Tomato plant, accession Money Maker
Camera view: horizontal (90 deg, fisheye); turntable rotation: 150 degrees
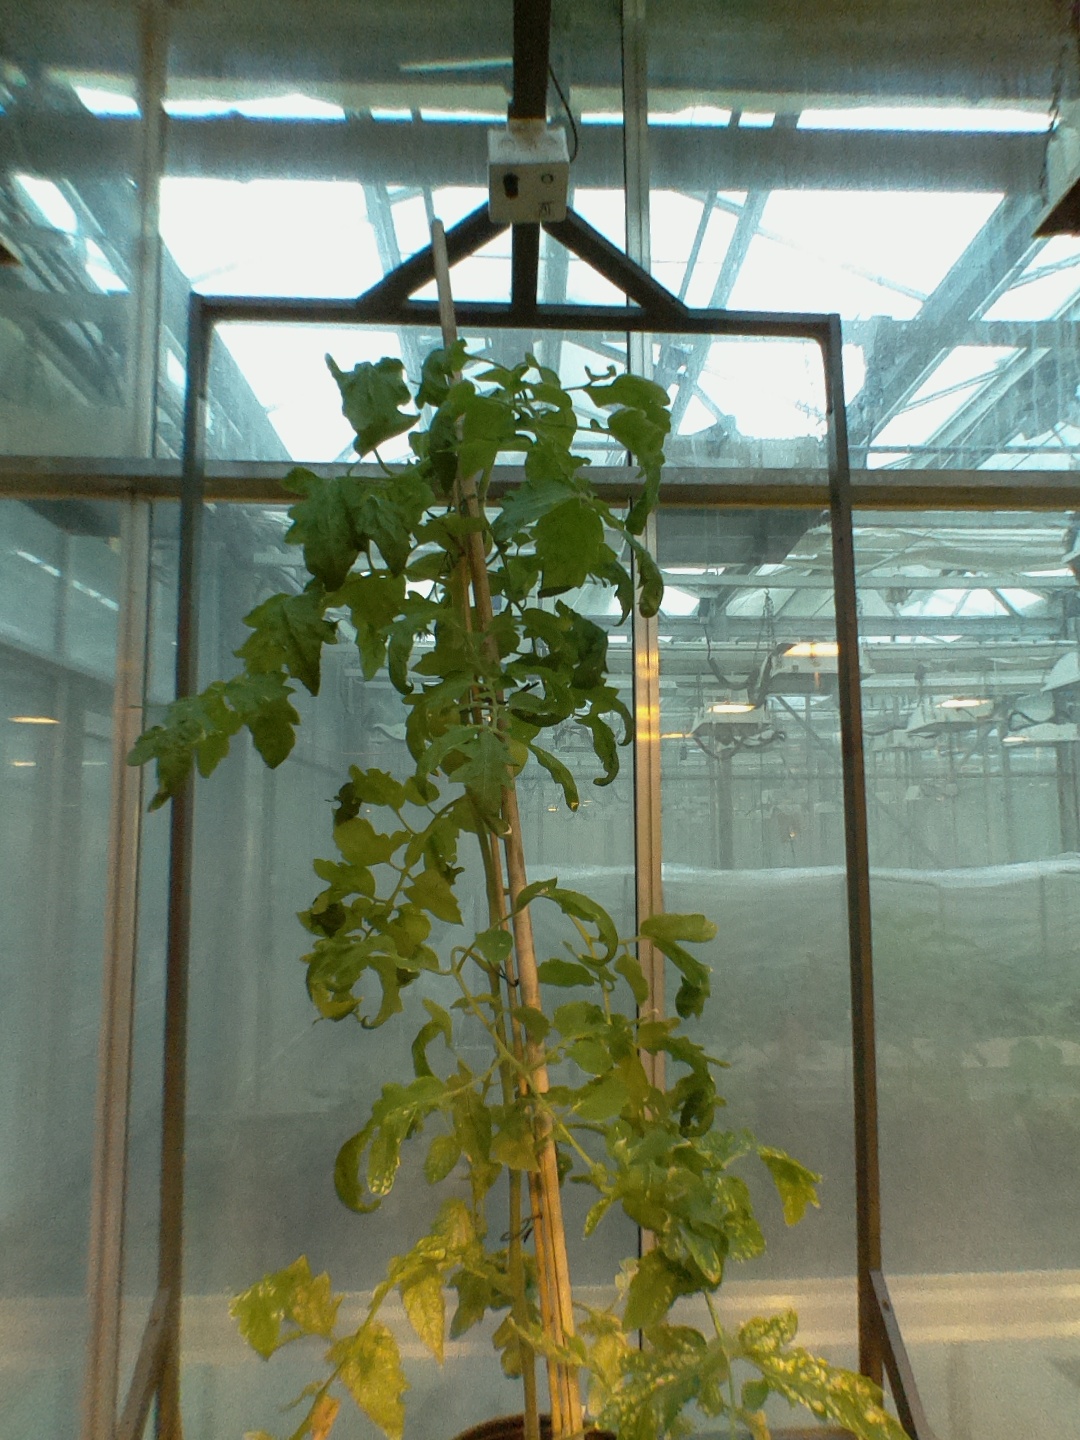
BBCH growth stage 76: 60%-70% of final fruit size